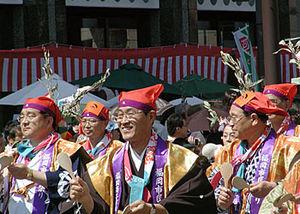
Fukuoka est le chef-lieu de la préfecture de Fukuoka à la pointe nord de l'île de Kyūshū au Japon. Elle était à l'origine composée de deux villes séparées : Fukuoka, la ville seigneuriale, organisée autour d'un château construit par le clan Kuroda, à l'ouest du fleuve Naka, et Hakata, la ville populaire orientale. Les deux villes ont fusionné en 1889 en prenant le nom de « Fukuoka ».